Warren L. Carpenter

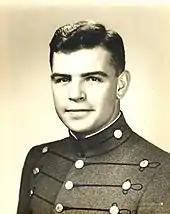
Cadet Warren L. Carpenter, Virginia Military Institute, ca. 1951

Carpenter attended Virginia Military Institute from 1950–1952 and briefly in 1953, with an interruption in his education to serve an active duty tour in the U.S. Marine Corps during the Korean War. In January 1953, he transferred to the University of Arkansas to earn a Bachelor of Science degree in Geology. While a student, he was Arkansas State Skeet and Trap Champion and shot on the Arkansas Rifle Team, and he earned a private pilot's license. After graduation, he worked as a geologist with a major oil company from 1956 to 1960, then returned to school to study medicine at the University of Arkansas for Medical Sciences. In 1965, he received his Doctor of Medicine degree at the University of Arkansas for Medical Sciences and interned at St. Vincent's Infirmary, then entered private practice in Little Rock. He completed a Masters in Public Health from Tulane University School of Public Health and Tropical Medicine in 1972 in conjunction with his residency in Aerospace Medicine at the USAF School of Aerospace Medicine at Brooks Air Force Base, Texas. His military training also included Air War College (Class of 1977), Industrial College of the Armed Forces, Interagency Institute for Federal Health Care Executives, and Advanced Training in Health Care Administration.